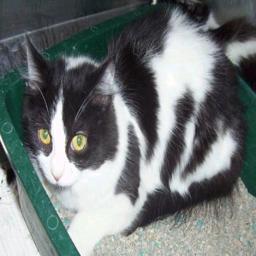
Animal: cats